Terra Linda, San Rafael, California

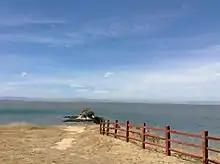
The picnic area at China Camp in San Rafael looking out at Island

In late 1975, after a seven-week trial, Riley, tried as an adult, was found guilty of bludgeoning Naomi Olive to death with a hammer, then shooting James Olive at close range as he arrived home and discovered the body of his mortally wounded wife. Riley was sentenced to death, which was commuted to life in prison when the death penalty was ruled unconstitutional in 1978. He was paroled from prison on December 8, 2015. Marlene Olive, after a short hearing in Marin County juvenile court, was ordered to serve approximately four years at Ventura School, the California Youth Authority's juvenile facility north of Los Angeles. The crime, ensuing trial, and aftermath are the subject of Richard M. Levine's 1982 book, "Bad Blood: A Family Murder in Marin County".